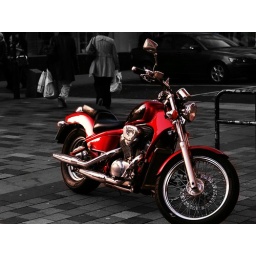
shiny bike in Sauchiehall Street, Glasgow